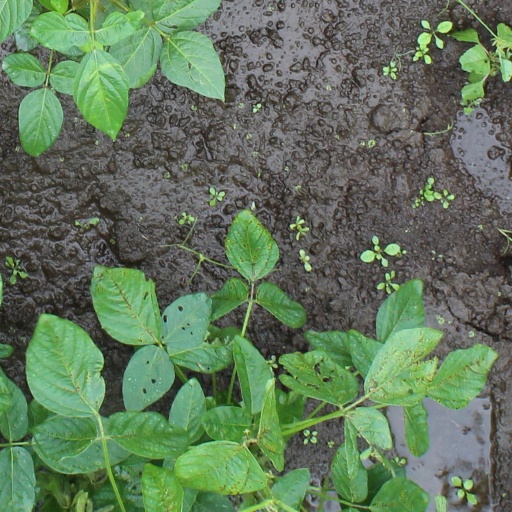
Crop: soybean